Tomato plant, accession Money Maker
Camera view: bottom (45 deg); turntable rotation: 300 degrees
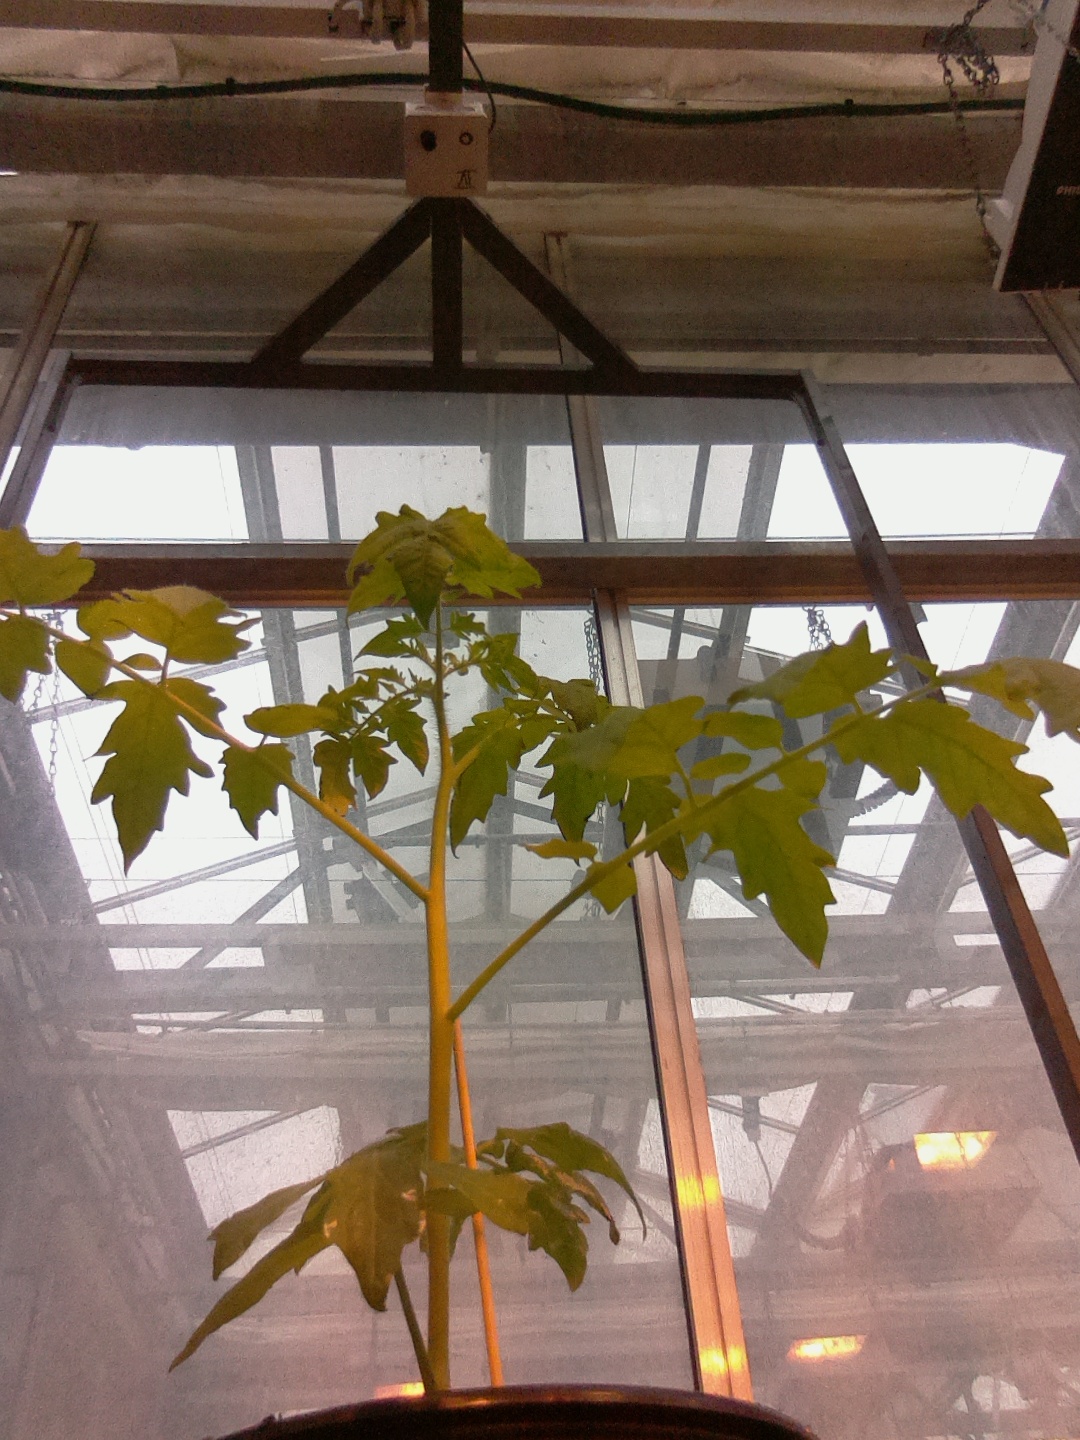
BBCH growth stage 14: 8 of true leaves visible